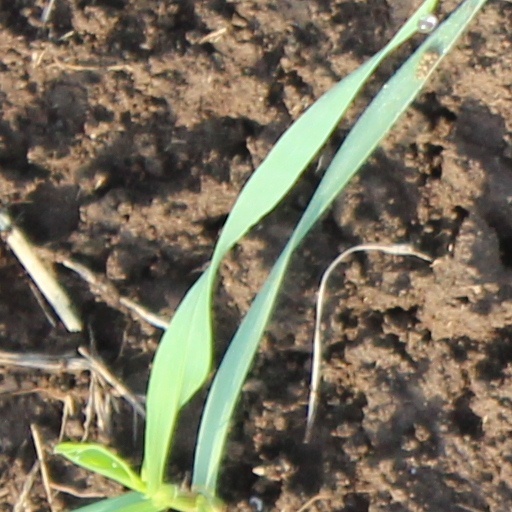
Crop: wheat